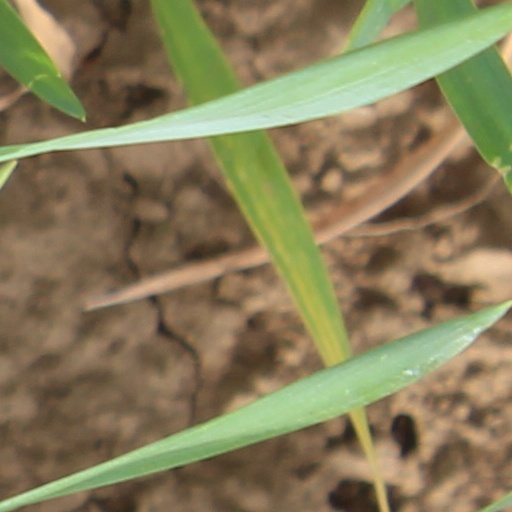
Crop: wheat